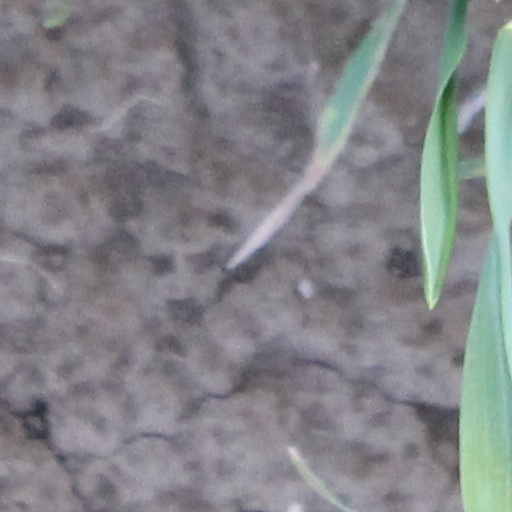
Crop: wheat